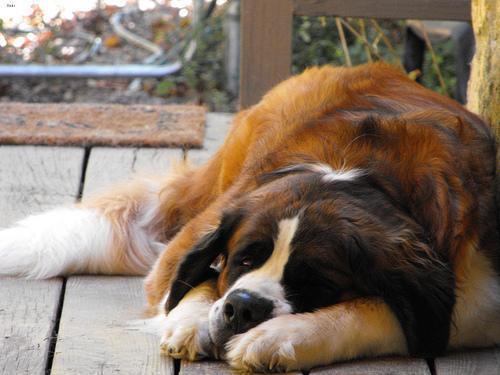
saint bernard